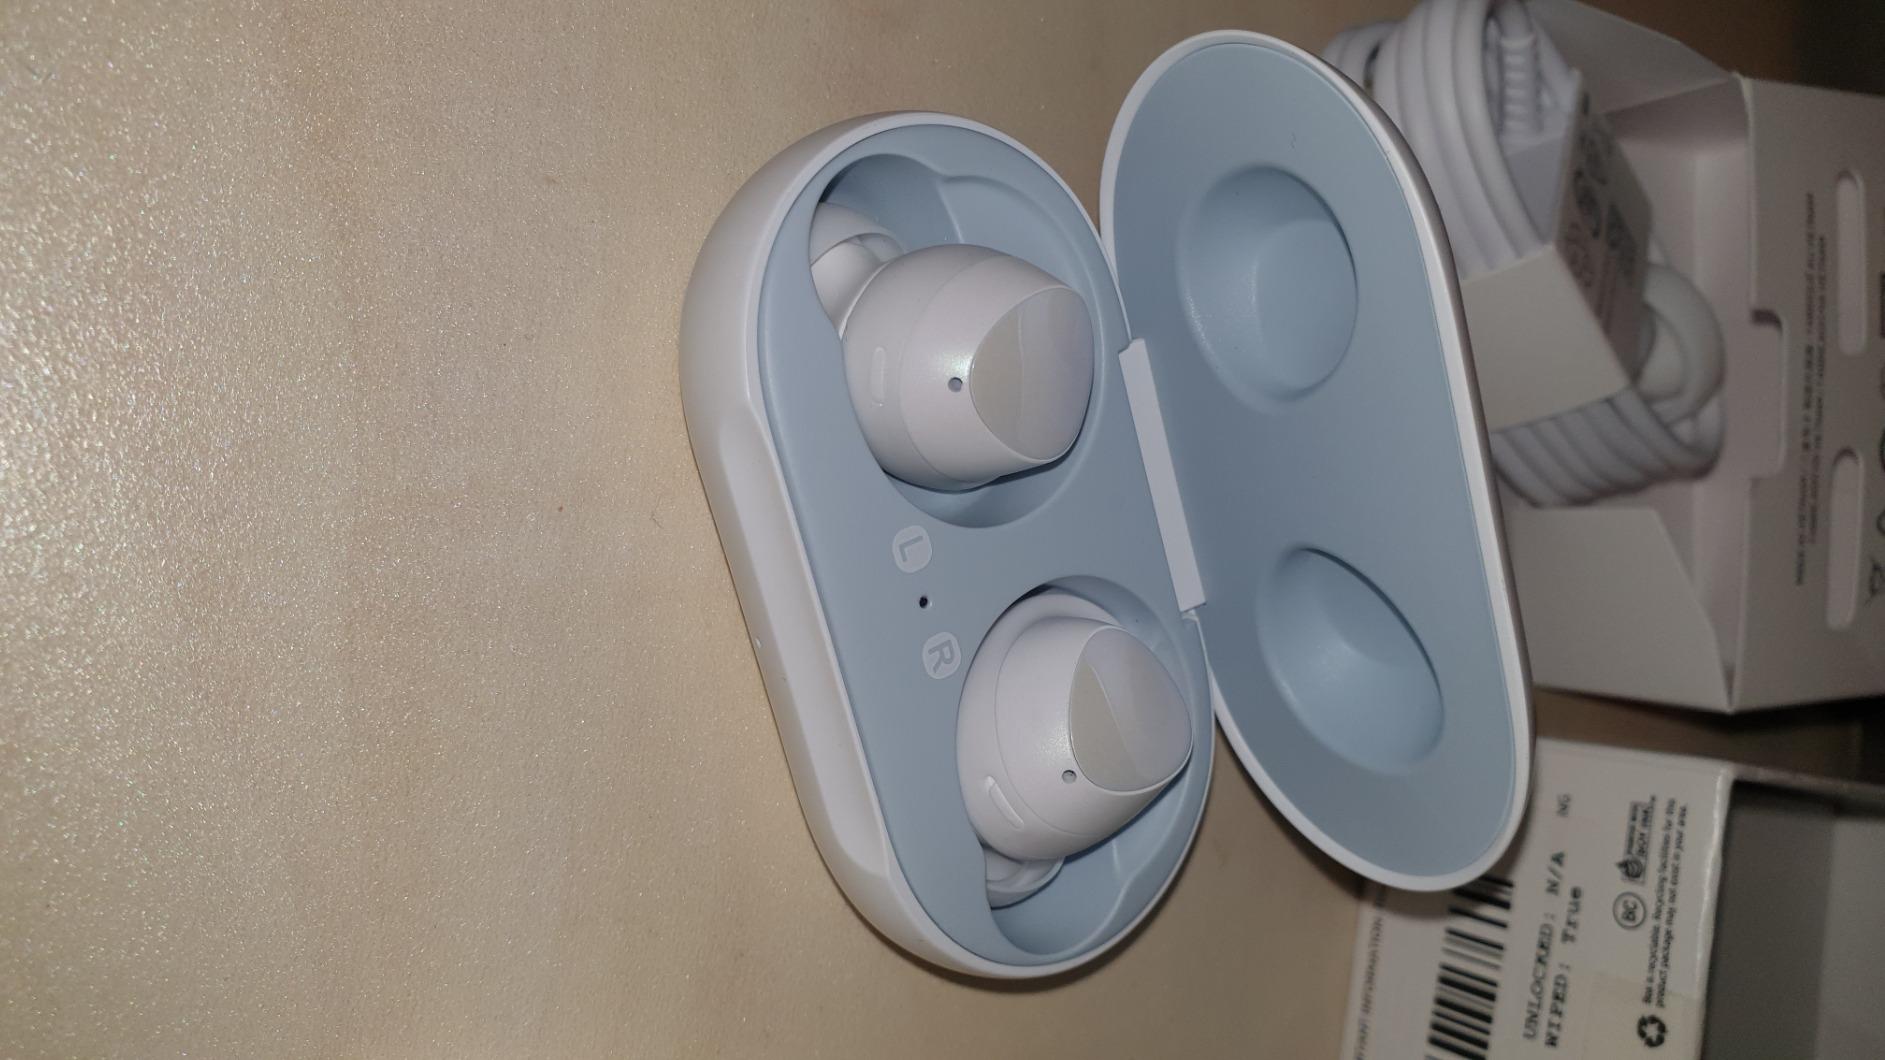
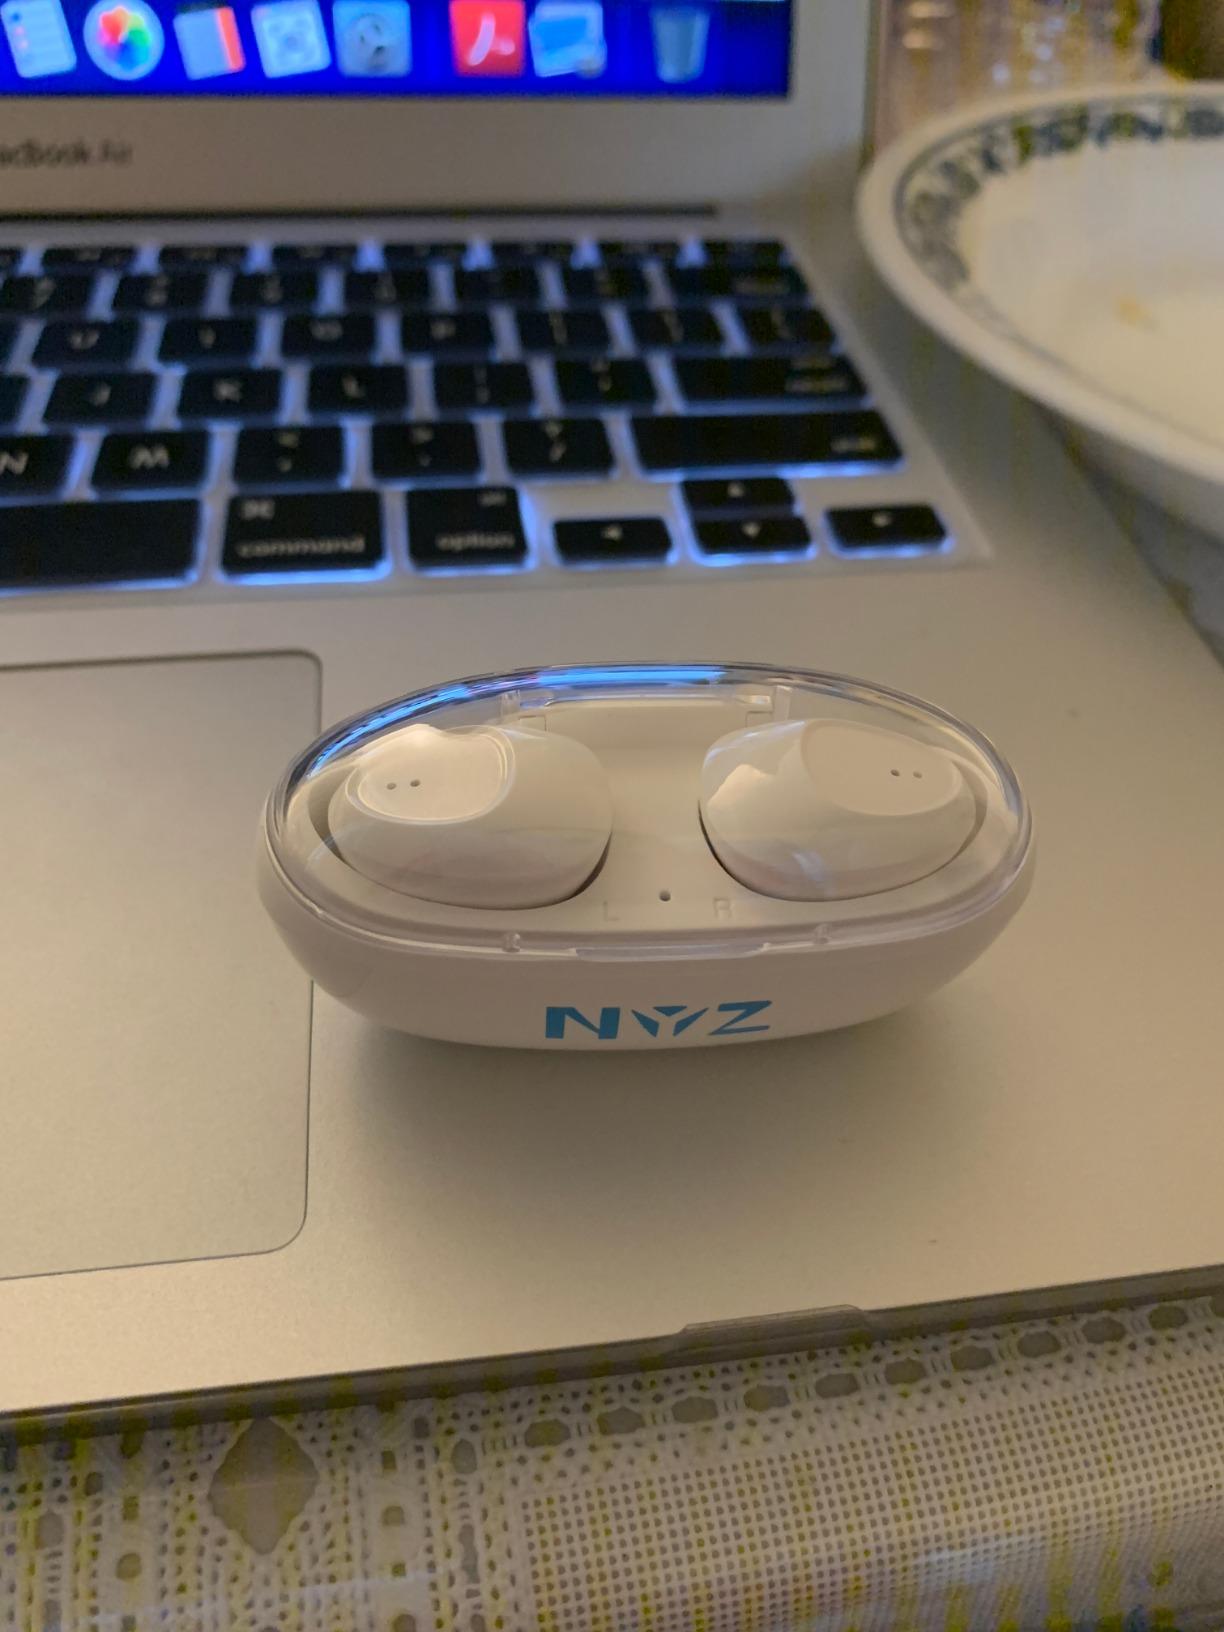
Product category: earbuds
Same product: no